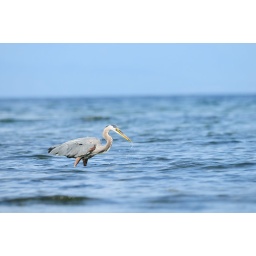
A great blue heron trying to catch fish as the tide comes in on a beach in Lantzville on Vancouver Island.